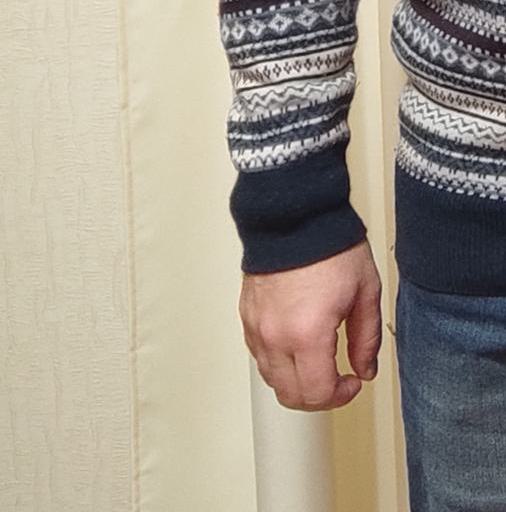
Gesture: no_gesture